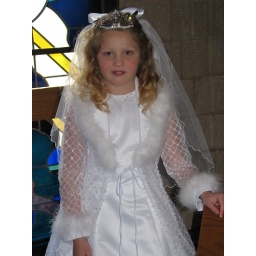
Lila in front of stained glass window at church